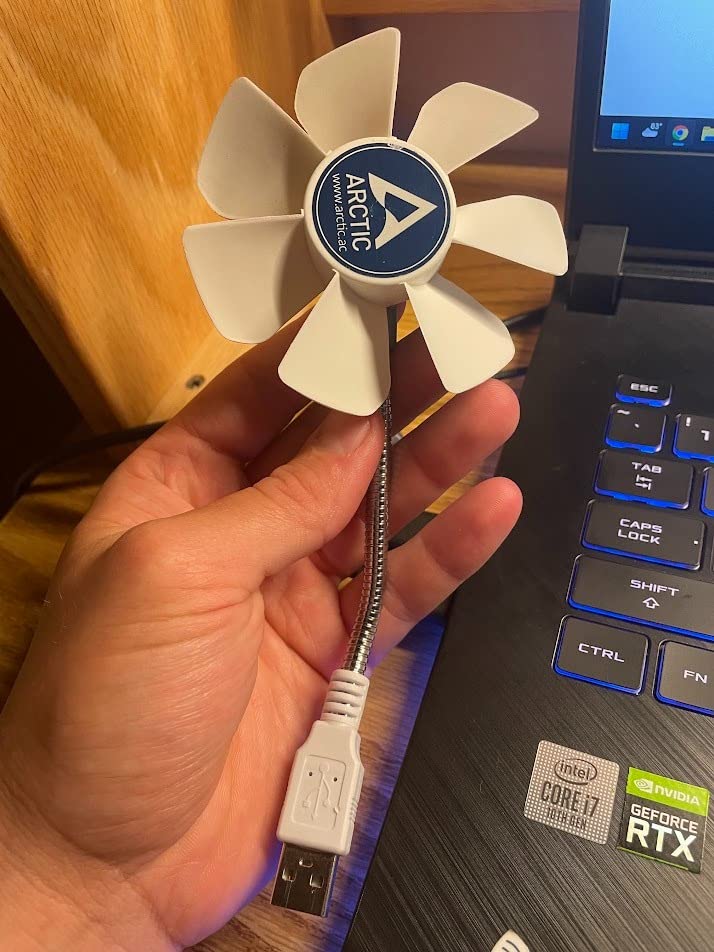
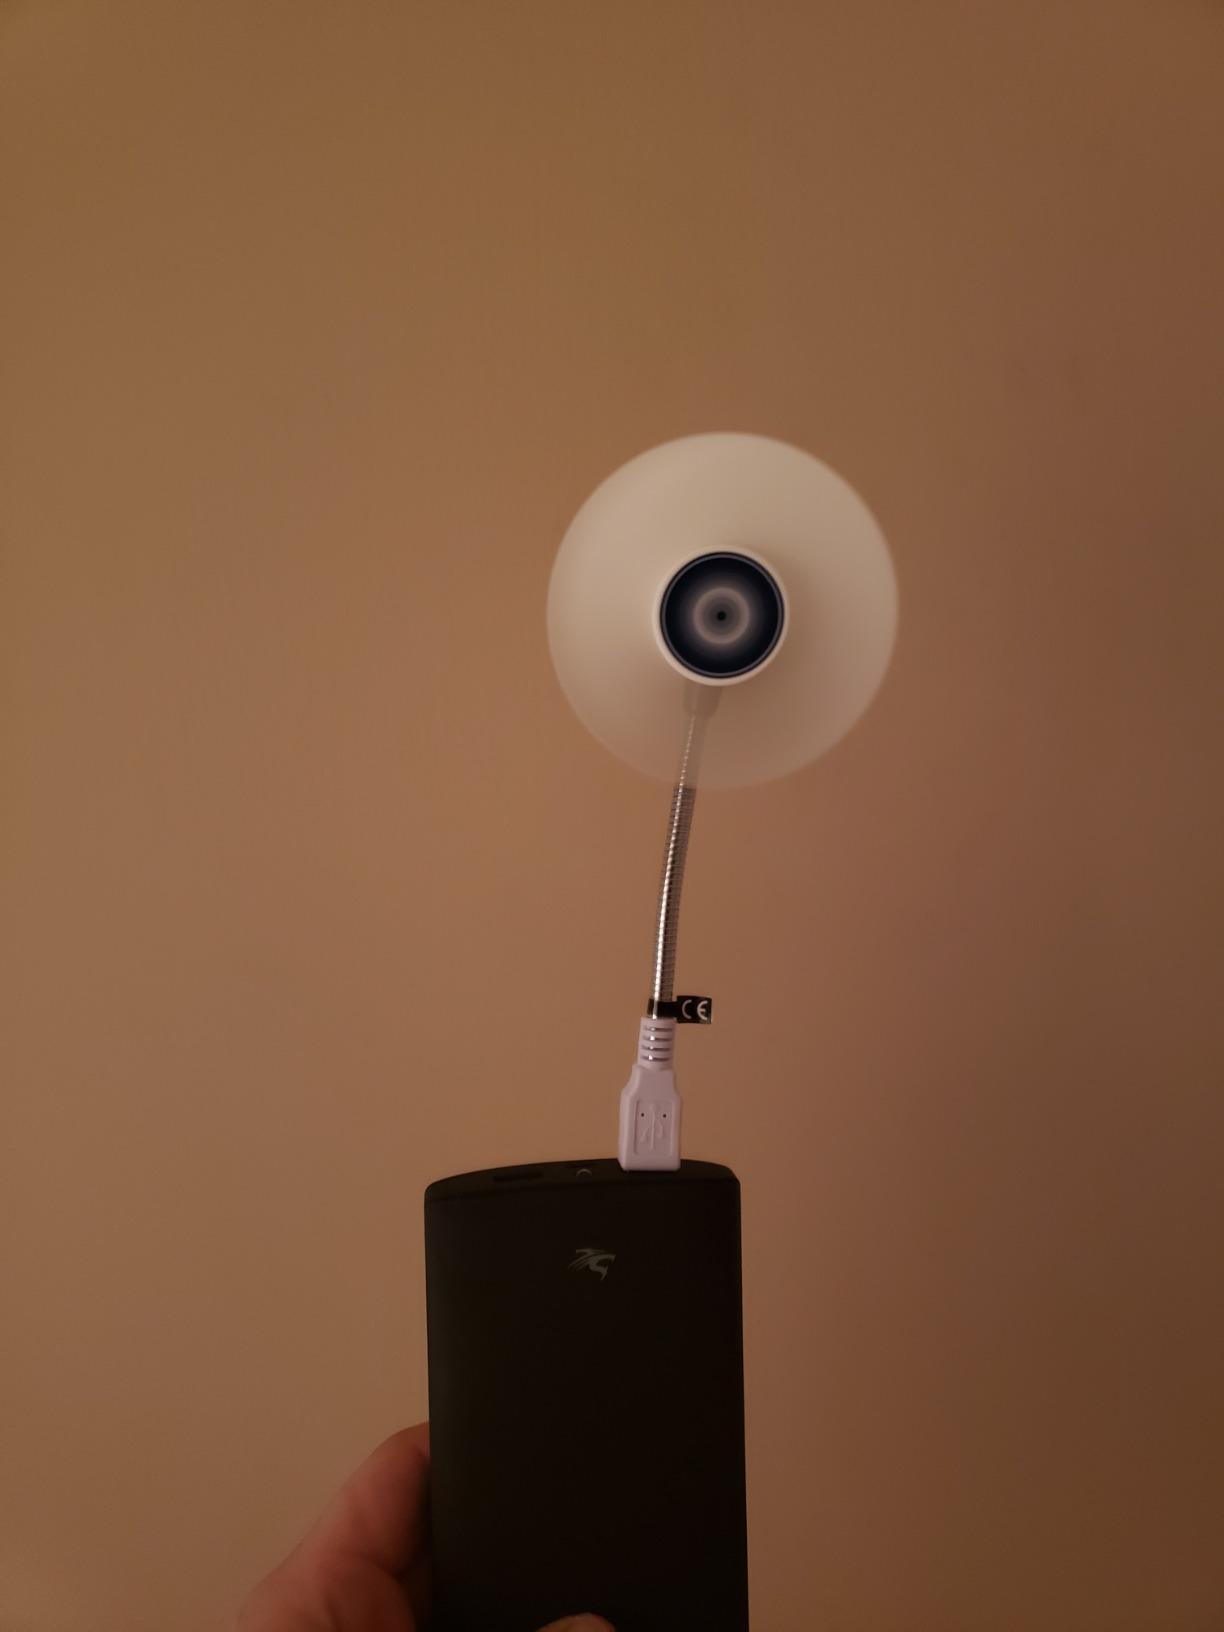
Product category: fan
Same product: yes